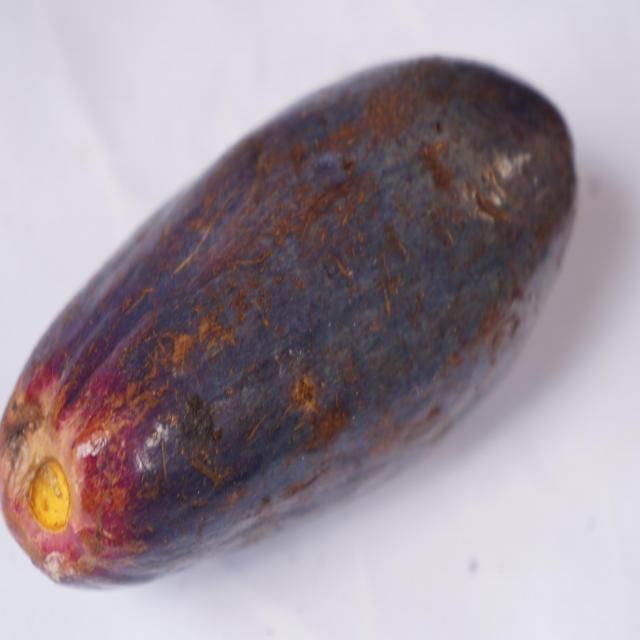
Plum grade: unaffected